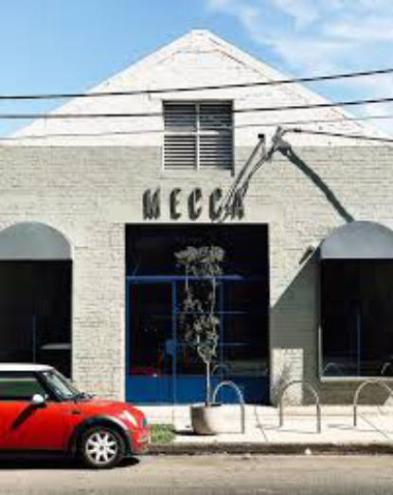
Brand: mecca espresso
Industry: Others